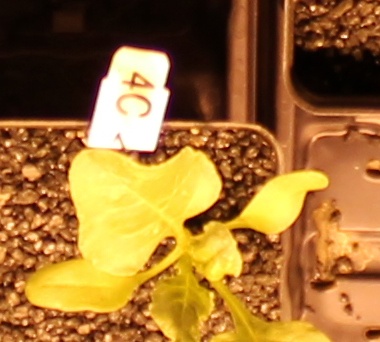
Label: Sugar beet